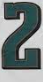
Number: 2